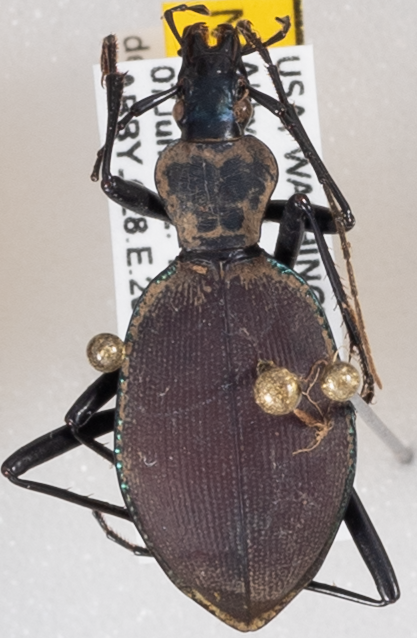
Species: Scaphinotus angusticollis
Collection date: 2022-06-07
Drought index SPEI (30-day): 1.546
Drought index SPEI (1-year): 1.082
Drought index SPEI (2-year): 0.47